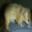
Label: squirrel